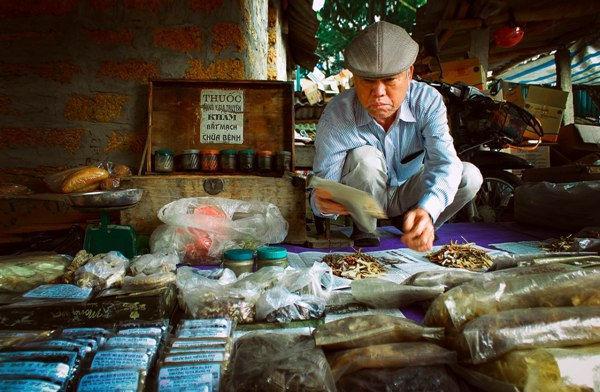
có nhiều loại thuốc xuất hiện ở trước mặt người đàn ông